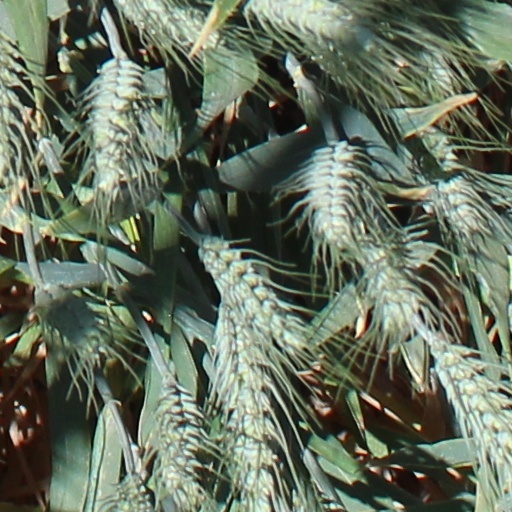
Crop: wheat